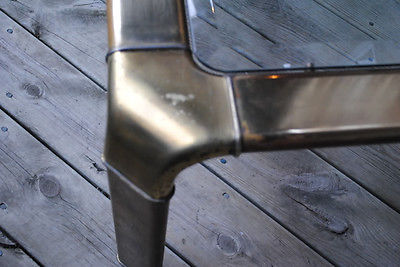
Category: table